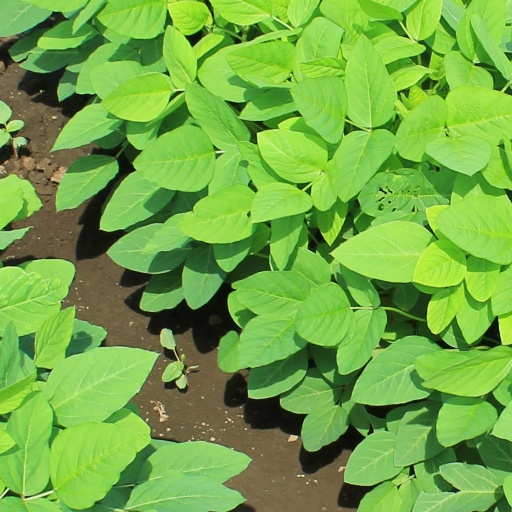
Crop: soybean